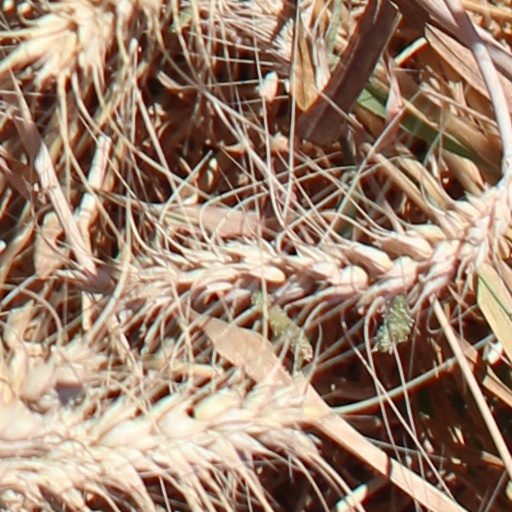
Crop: wheat